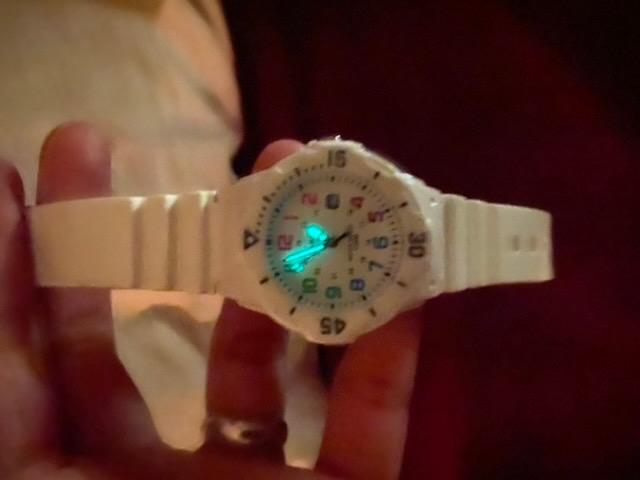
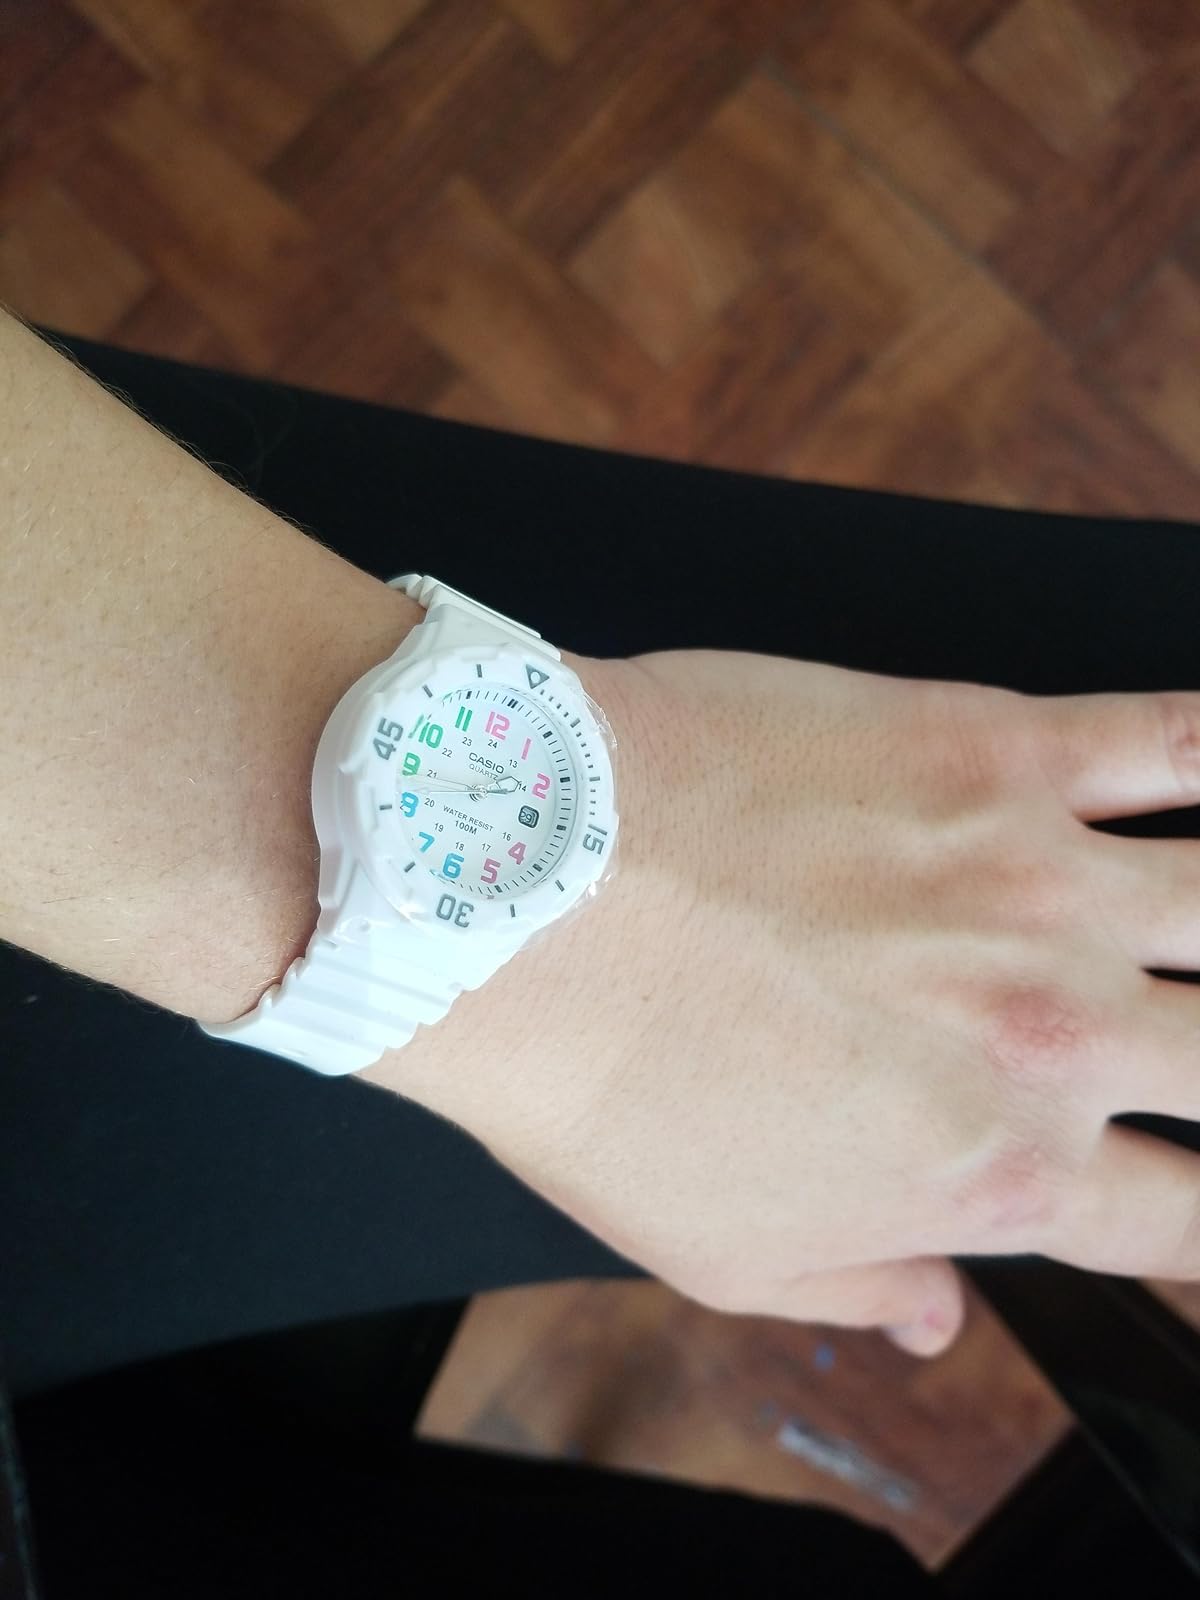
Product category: accessories_watch
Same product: yes